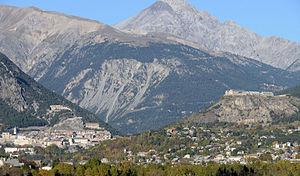
Briançon - Ville Haute, fort du Château, fort des Salettes et fort des Têtes
Le Briançonnais est une région naturelle de France située dans le nord du département des Hautes-Alpes, autour de la ville de Briançon. Il fait partie des Alpes françaises et se situe au nord de la région Provence-Alpes-Côte d’Azur. Il est également situé à la frontière avec l'Italie.
Briançon, en occitan Briançon, est une commune française située dans le département des Hautes-Alpes en région Provence-Alpes-Côte d'Azur, et historiquement rattachée au Dauphiné. C'est la ville-centre d'une petite agglomération de six communes, l'unité urbaine de Briançon. Le territoire dont Briançon est la ville principale est appelé Briançonnais ; il couvre le nord du département des Hautes-Alpes.